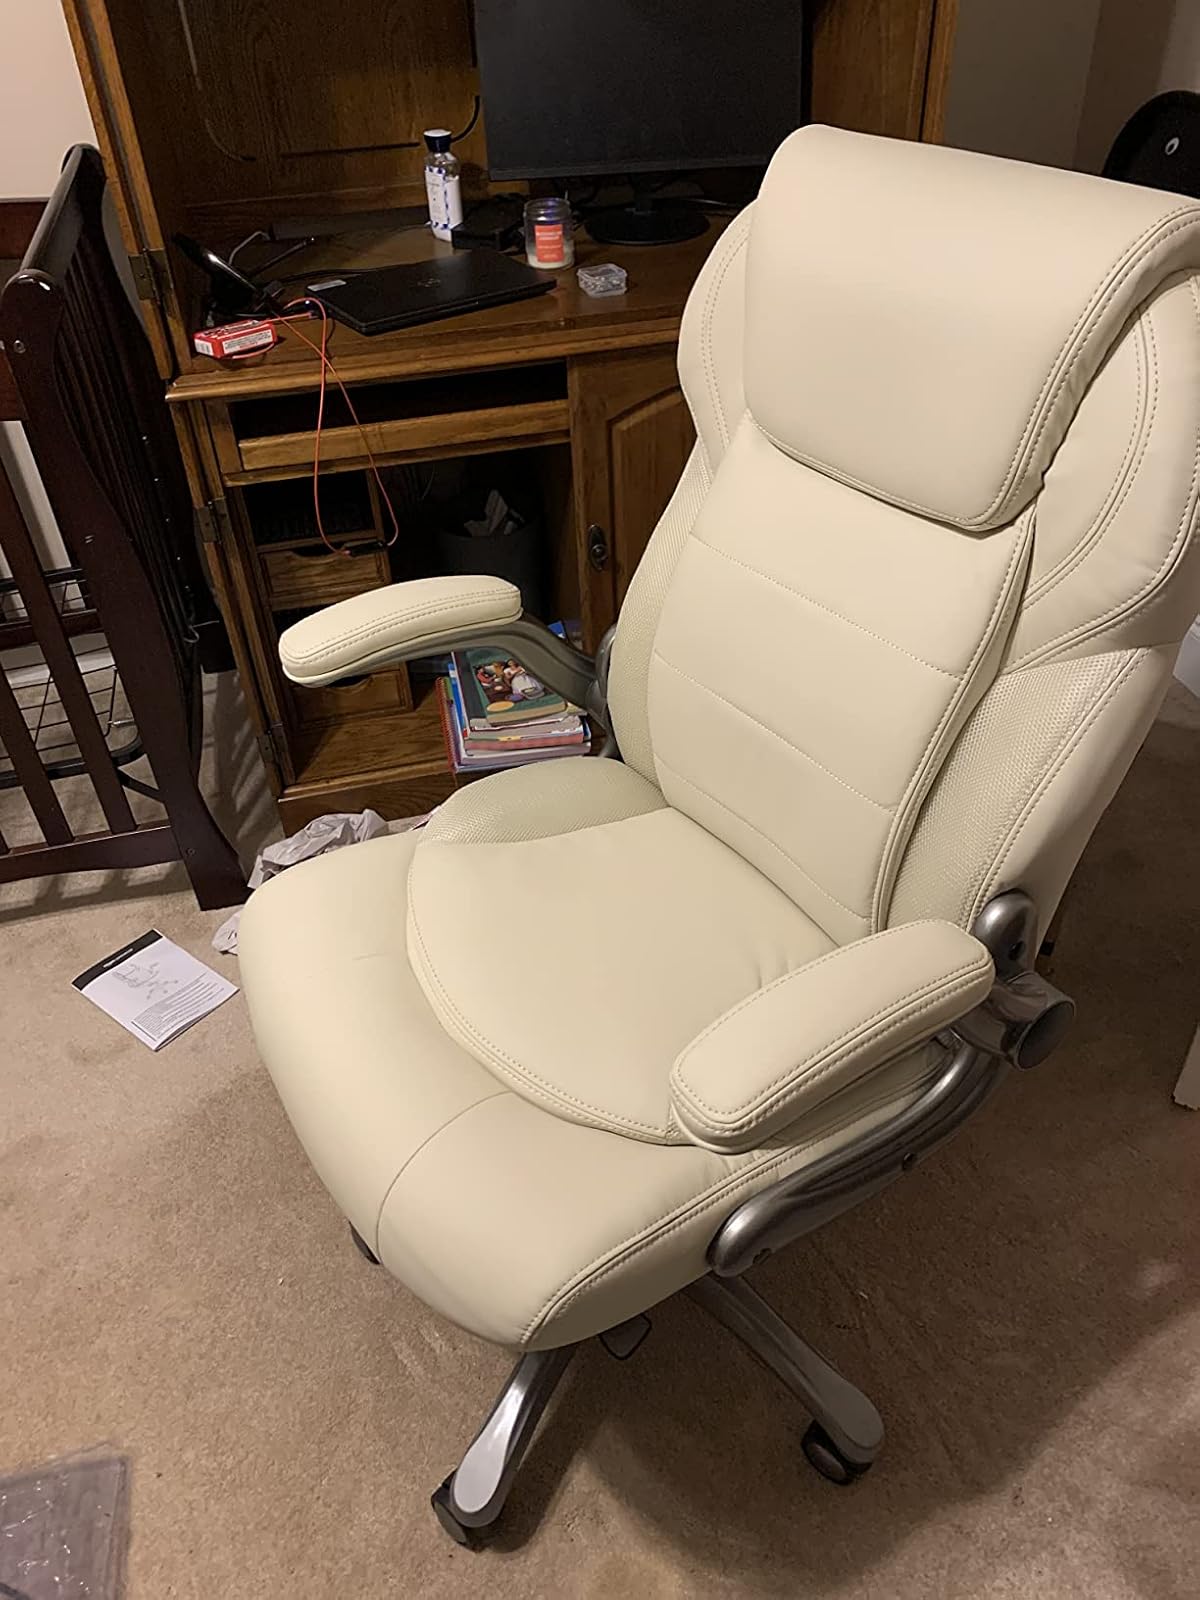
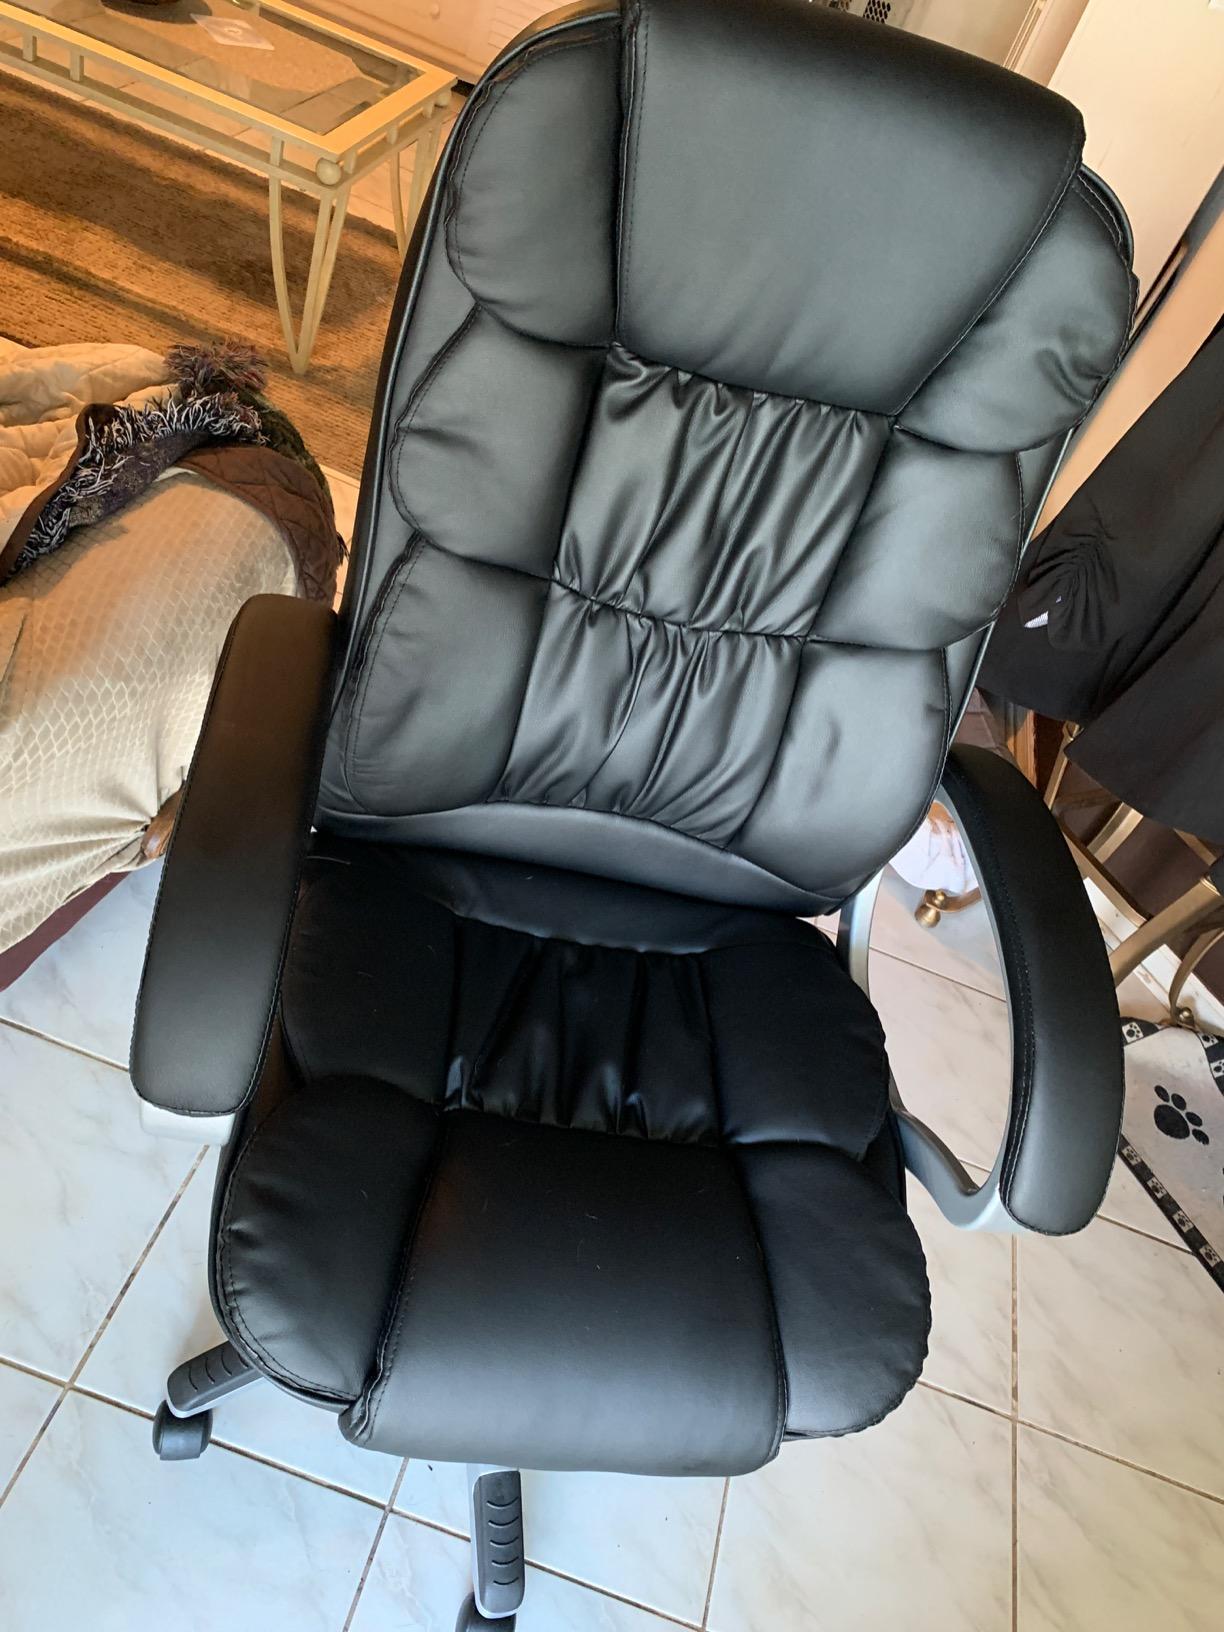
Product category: items_chair
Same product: no